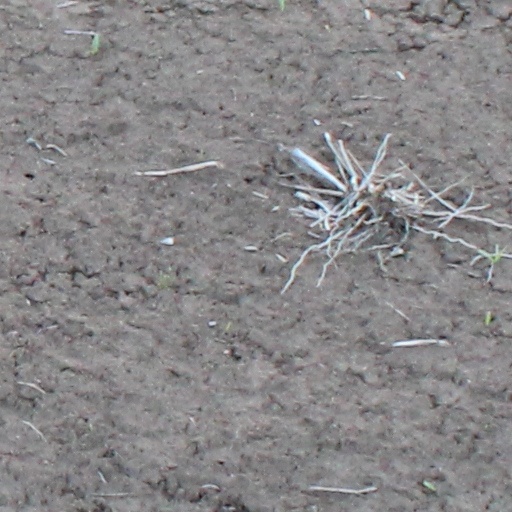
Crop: wheat